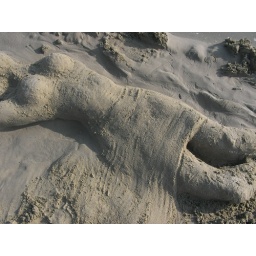
Girl/lady/ in the sand/ sand sculpture on the beach at Big Wave Bay, Hong Kong. Sanyo digital camera